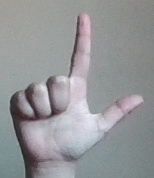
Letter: laam